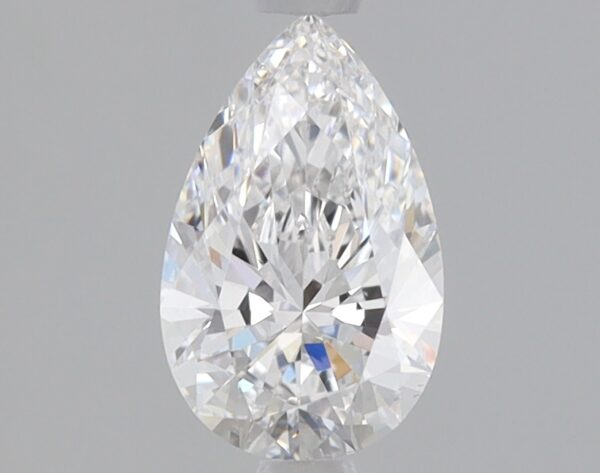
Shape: pear
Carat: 0.84
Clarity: VS1
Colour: E
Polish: EX
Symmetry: EX
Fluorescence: NONE
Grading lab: IGI
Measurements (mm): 8.49 x 5.31 x 3.28